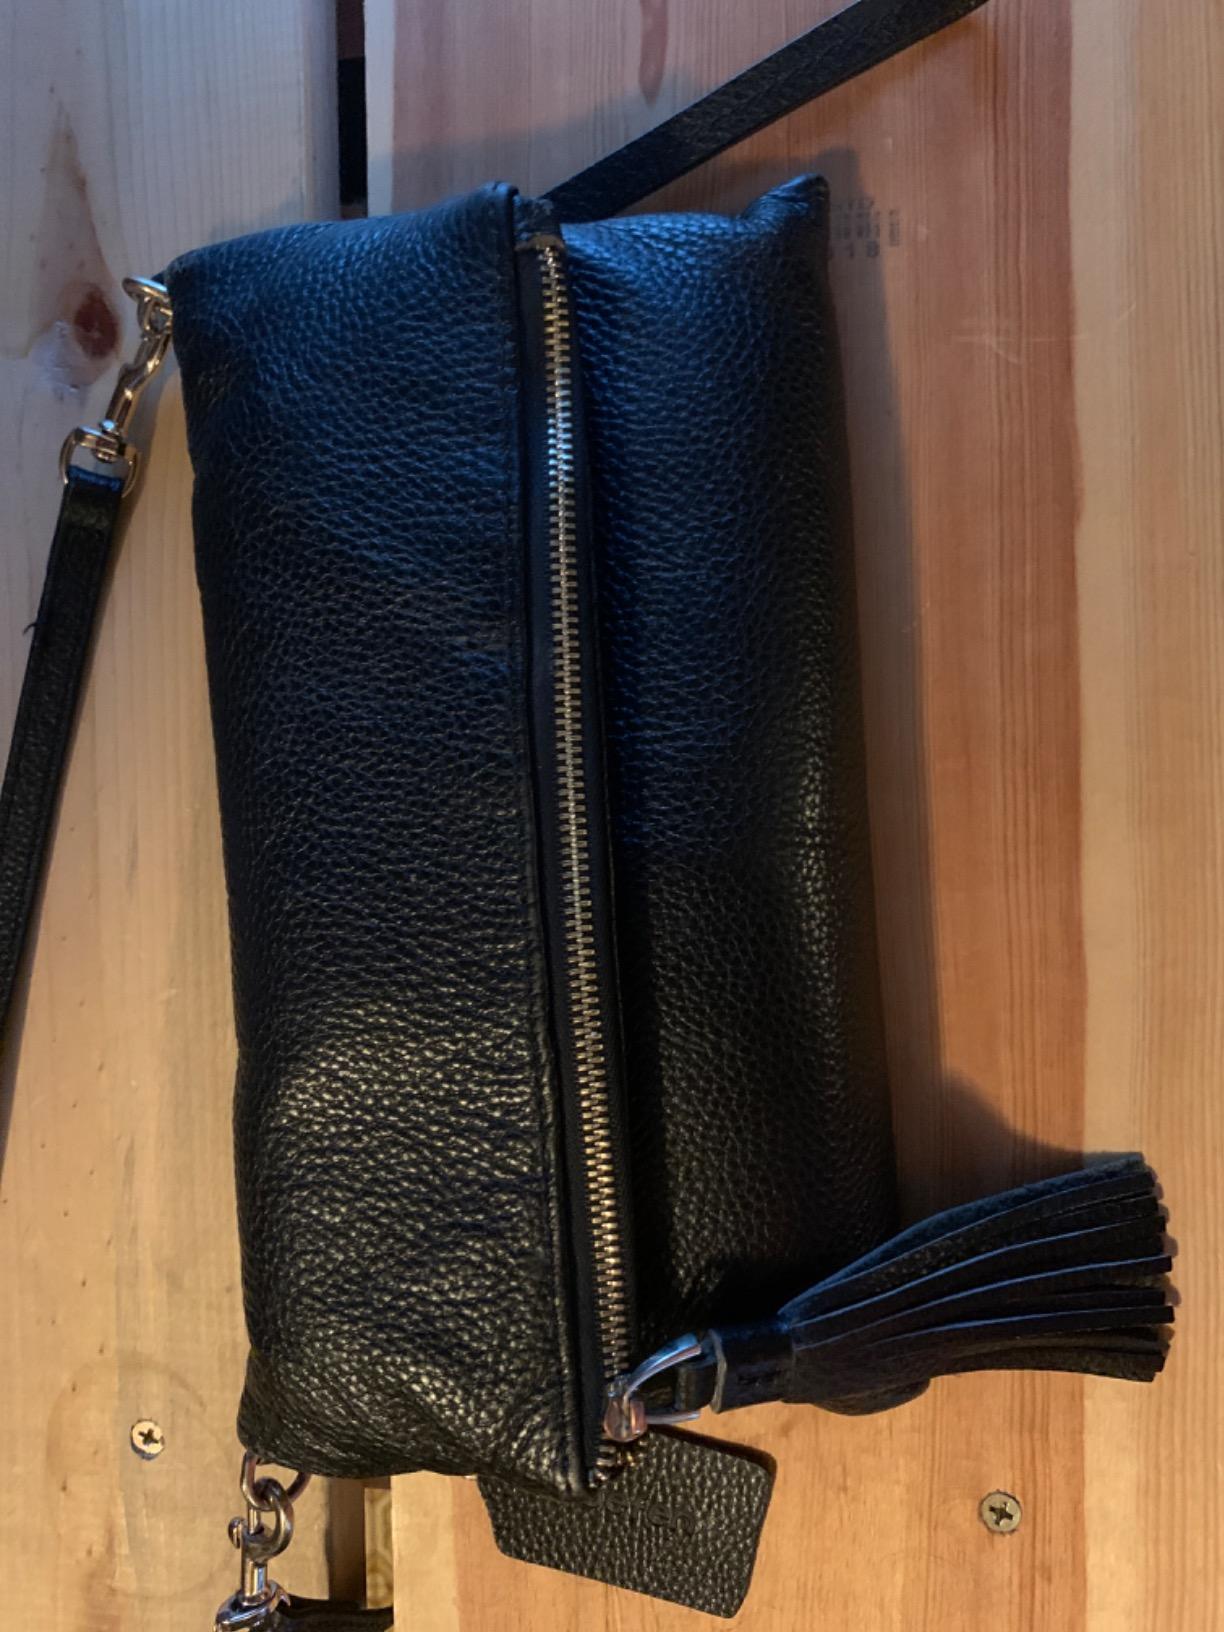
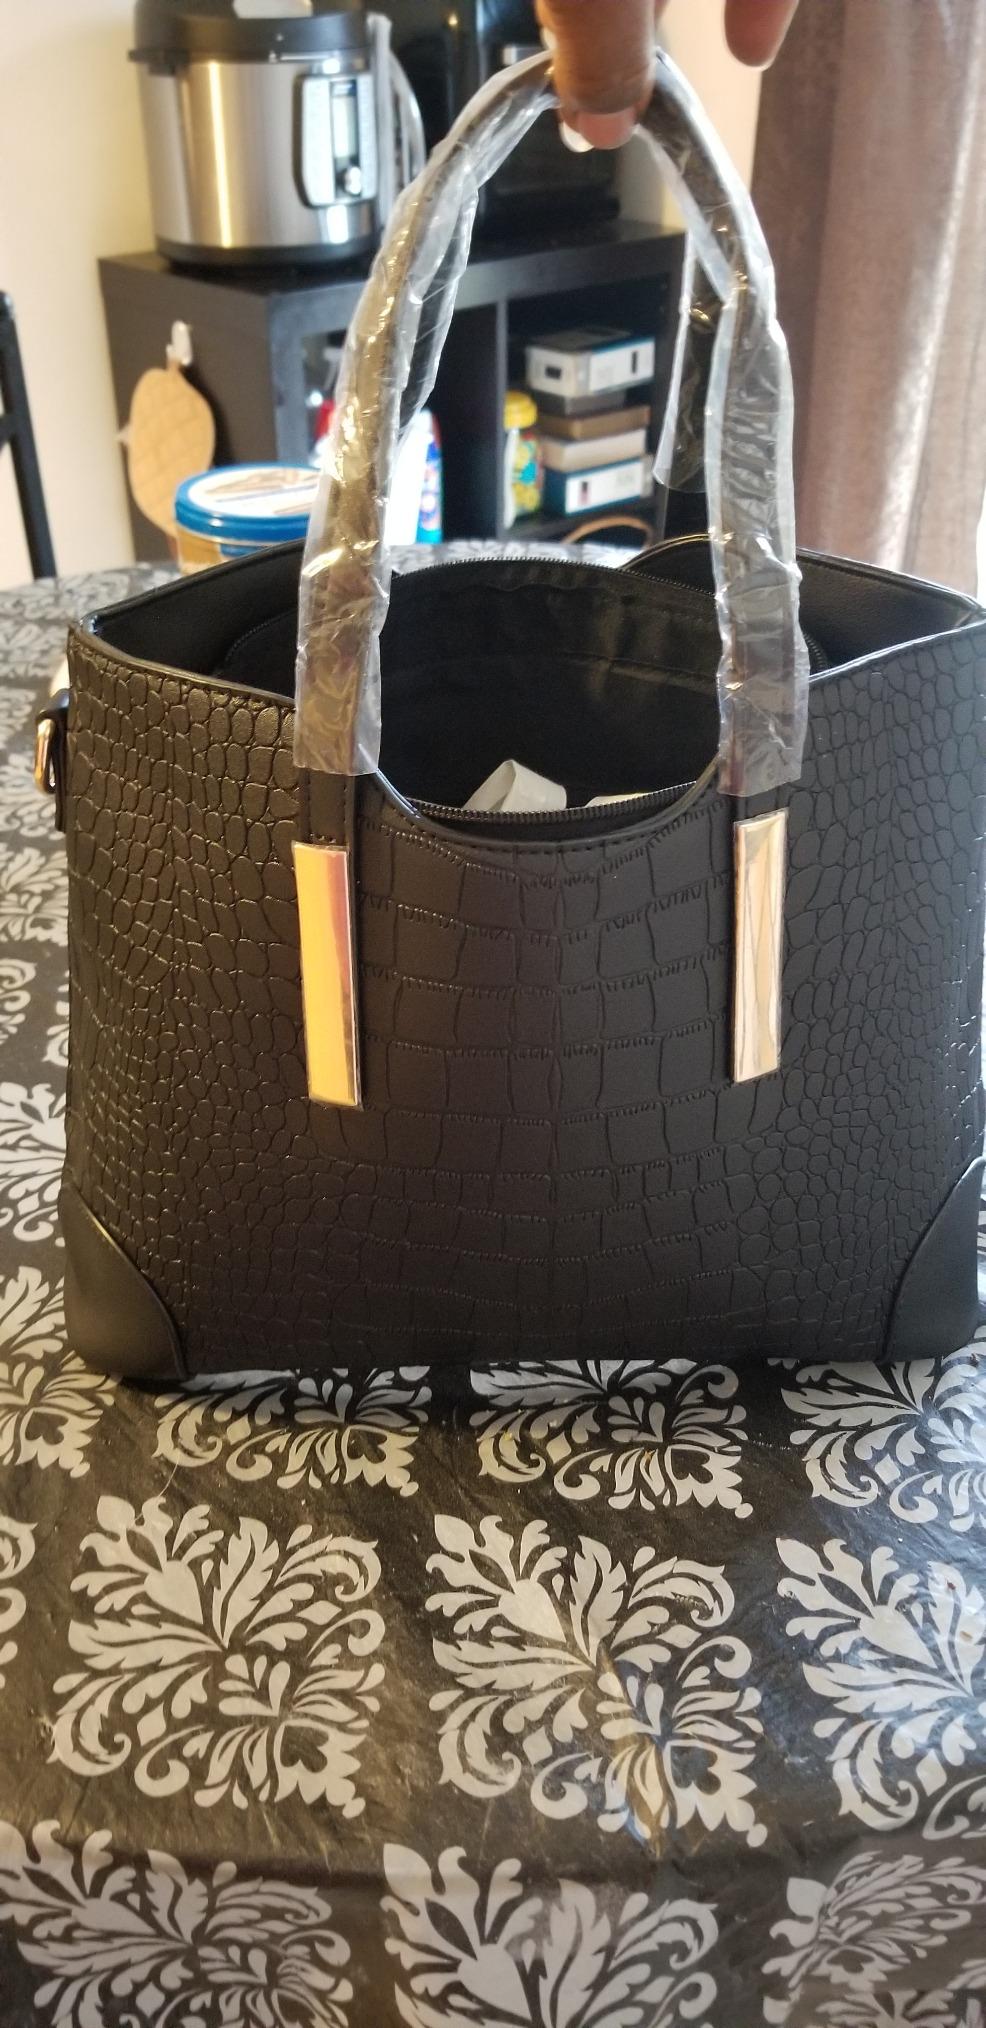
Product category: accessories_handbag
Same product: no